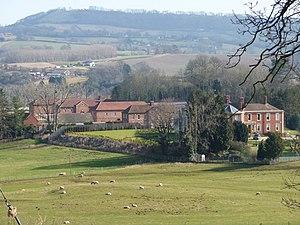
Stanford-on-Teme est un village du Worcestershire, en Angleterre, situé dans le district de Malvern Hills.